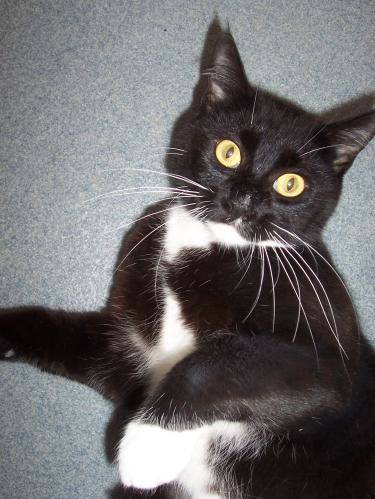
Label: cat